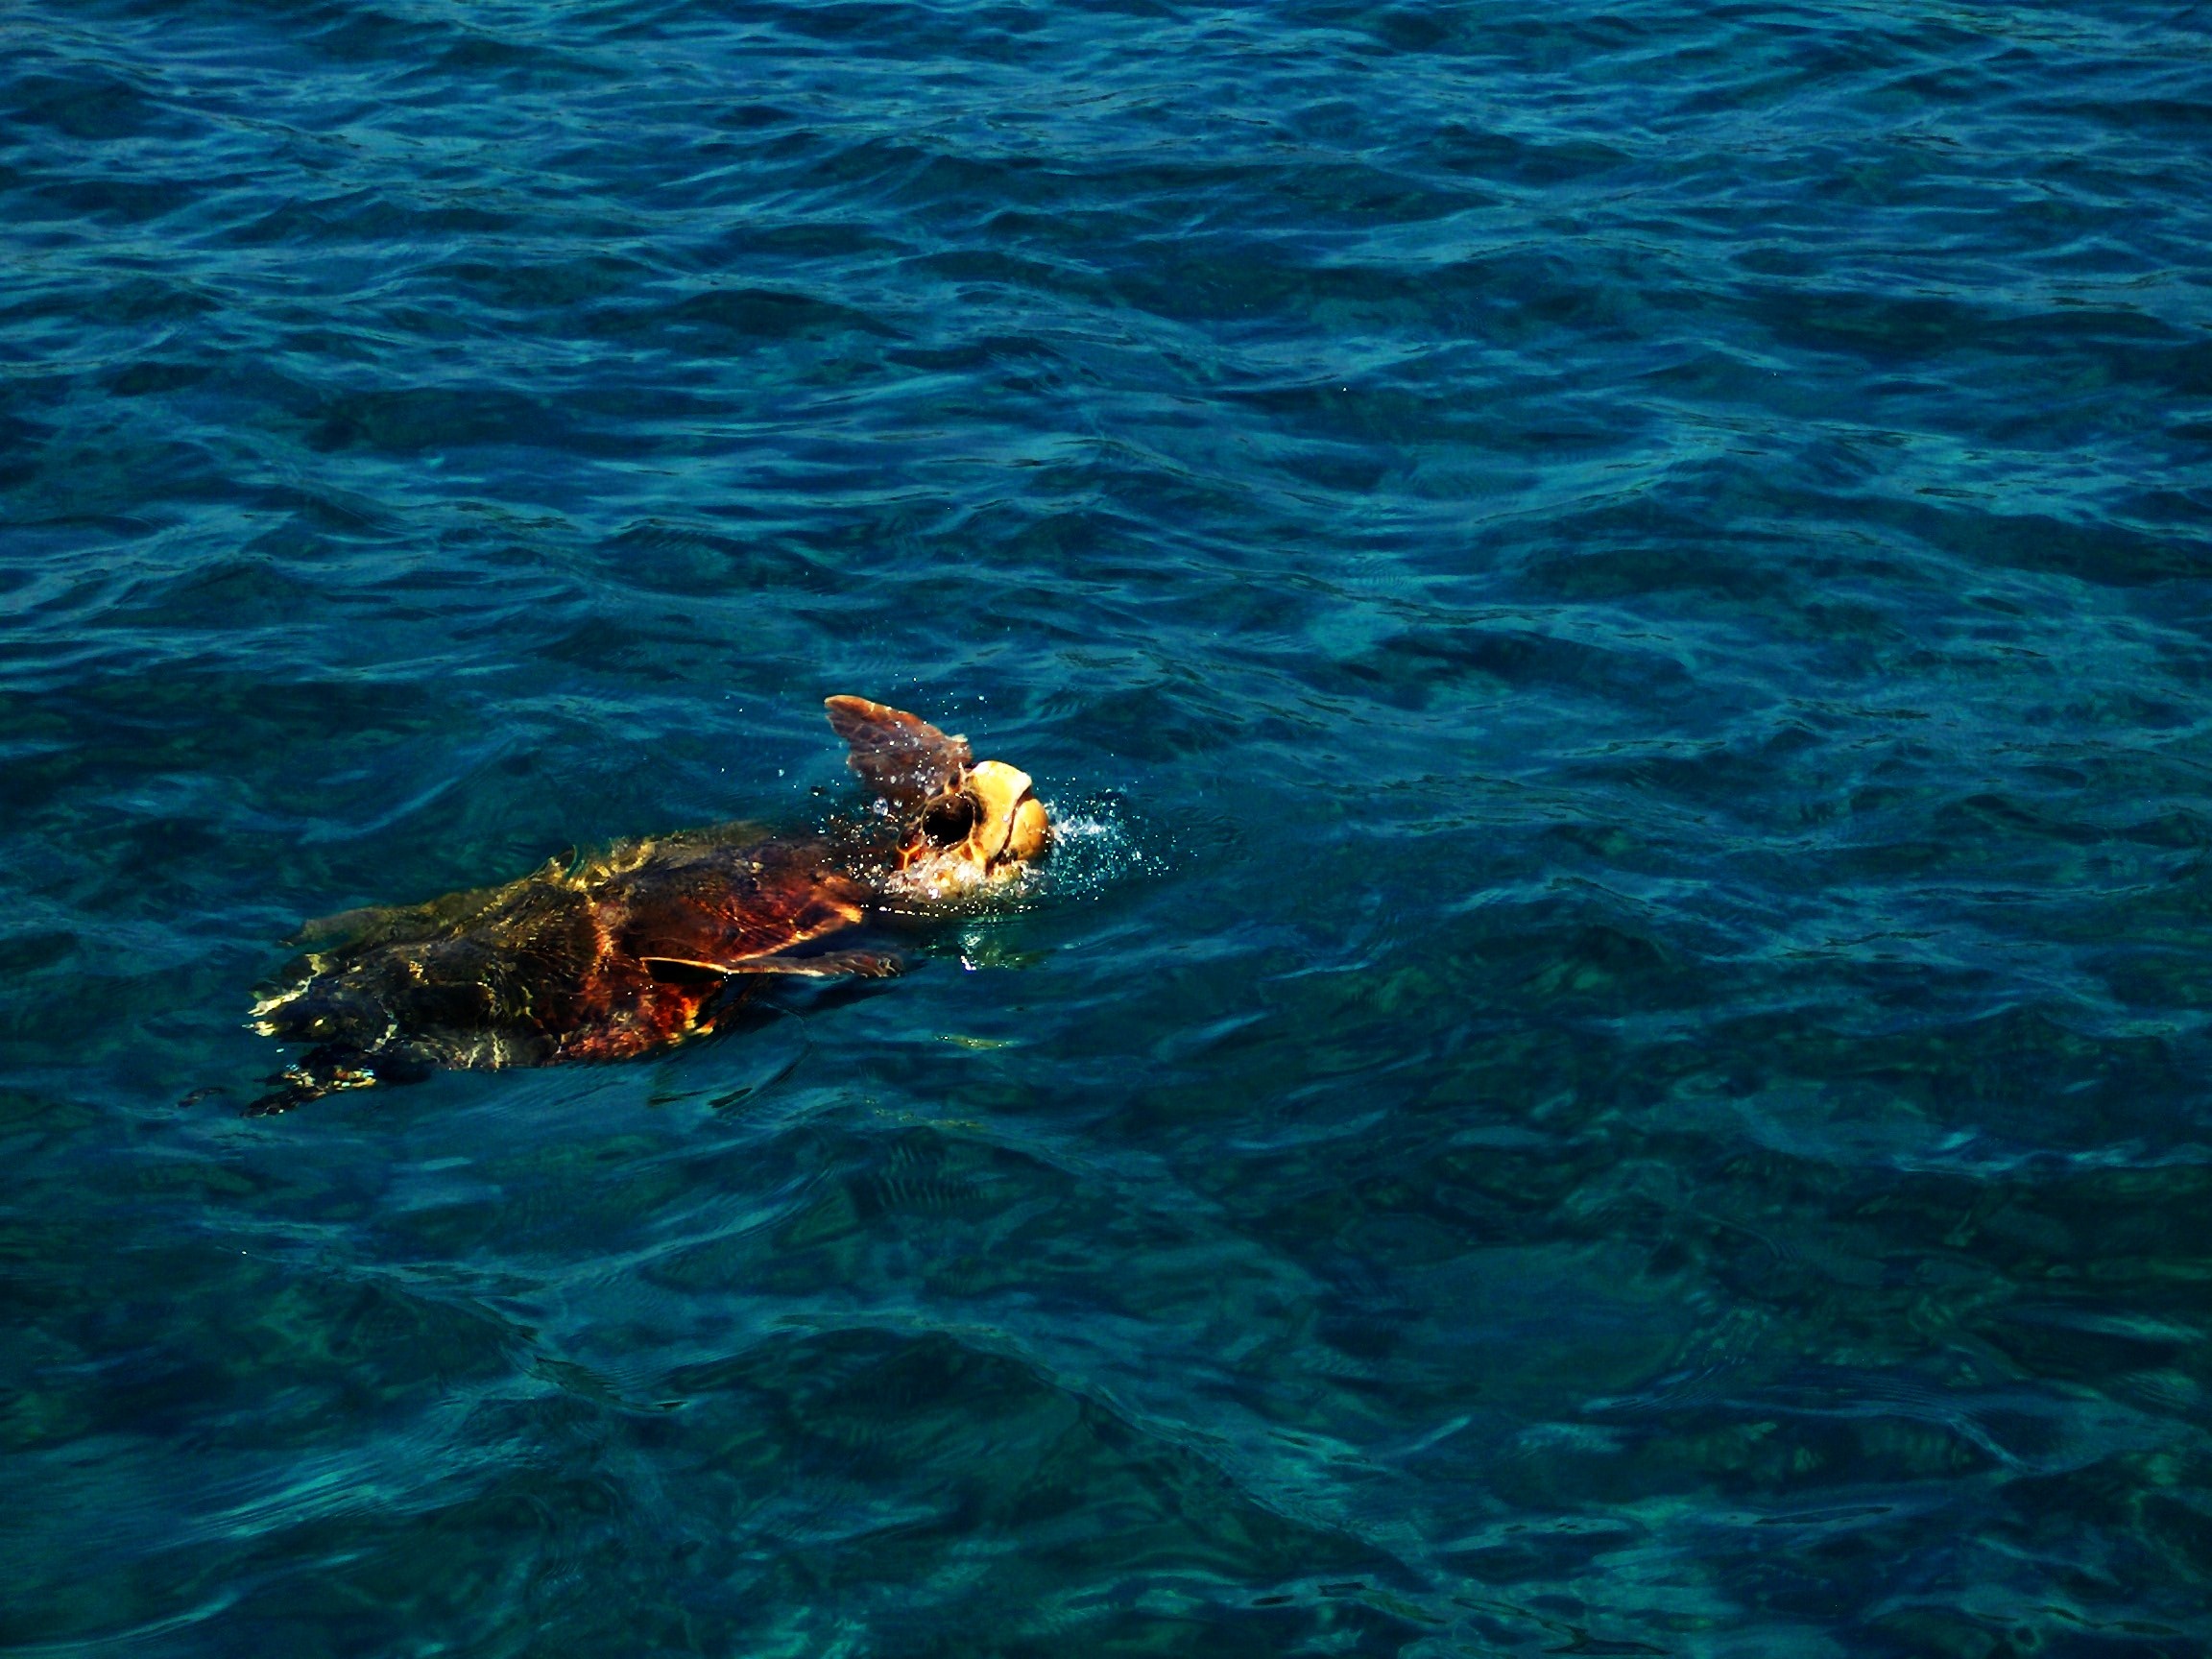
sea, ocean, underwater, biology, sea turtle, reptile, swimming, coral reef, reef, snorkeling, loggerhead, marine biology